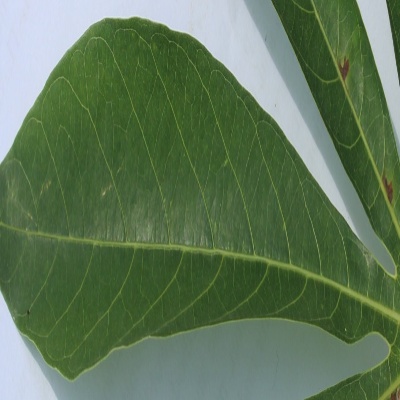
Crop: Cassava
Condition: bacterial blight